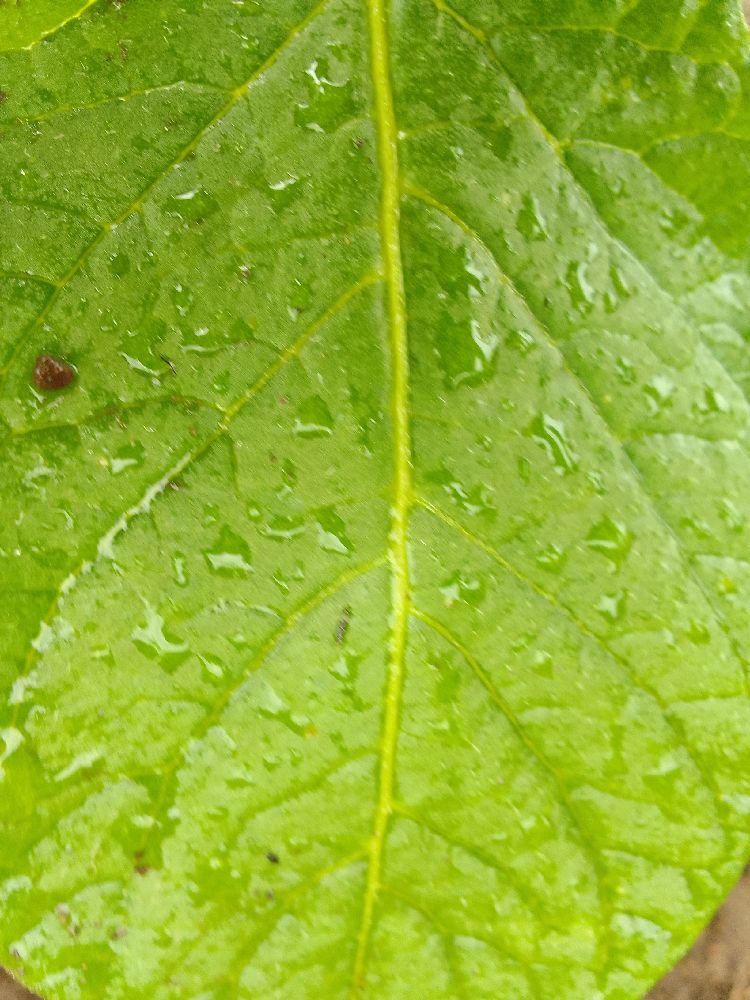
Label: Healthy